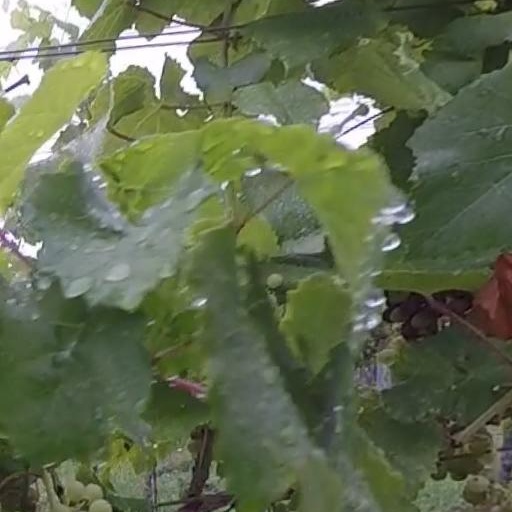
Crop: grape